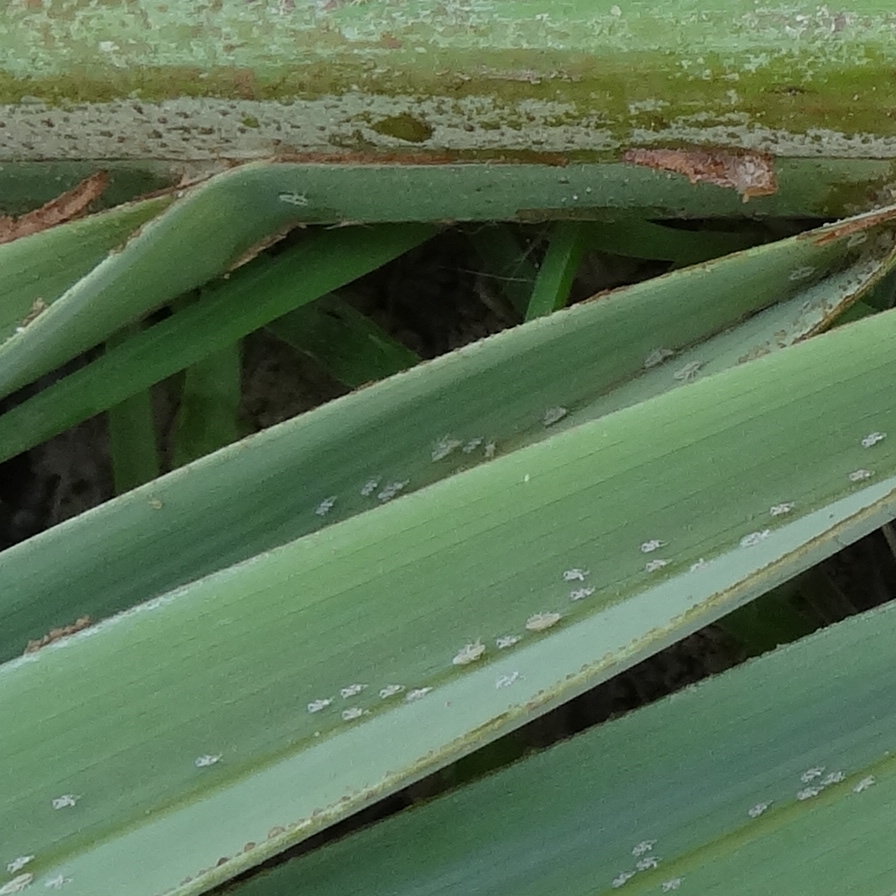
Label: Dubas